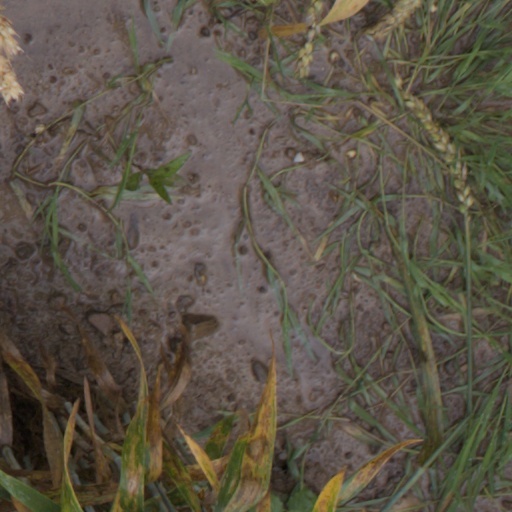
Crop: wheat